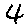
Label: 4